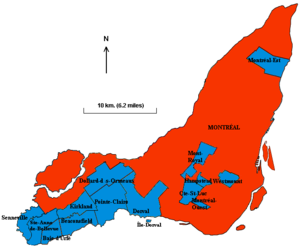
Cet article présente une chronologie de Montréal.
L’île de Montréal est située au confluent du fleuve Saint-Laurent et de la rivière des Outaouais dans le sud-ouest du Québec. C’est la plus grande île de l’Archipel d'Hochelaga et la deuxième île fluviale la plus peuplée au monde, après Zhongshan Dao et devant Manhattan. Elle coïncide avec une grande partie du territoire de la ville de Montréal et avec celui d’autres municipalités. À elle seule, elle regroupe environ le quart de la population du Québec.
L'agglomération de Montréal est une instance politique municipale formée des élus de la ville de Montréal et des élus des 15 autres municipalités de l'île de Montréal. Elle est dirigée par le conseil d'agglomération.
Le Service de police de la Ville de Montréal est le service de police municipale de la ville de Montréal et son agglomération. Elle possède des postes majeurs, un quartier général et des postes de quartier pour contrer la criminalité et se rapprocher de la population.